Gaudreville-la-Rivière

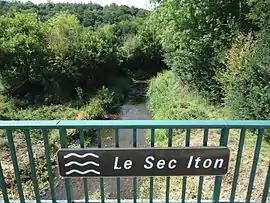
The Sec-Iton at Gaudreville-la-Rivière

Gaudreville-la-Rivière is a commune in the Eure department in northern France.